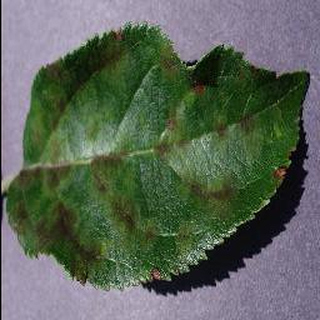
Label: apple_apple_scab